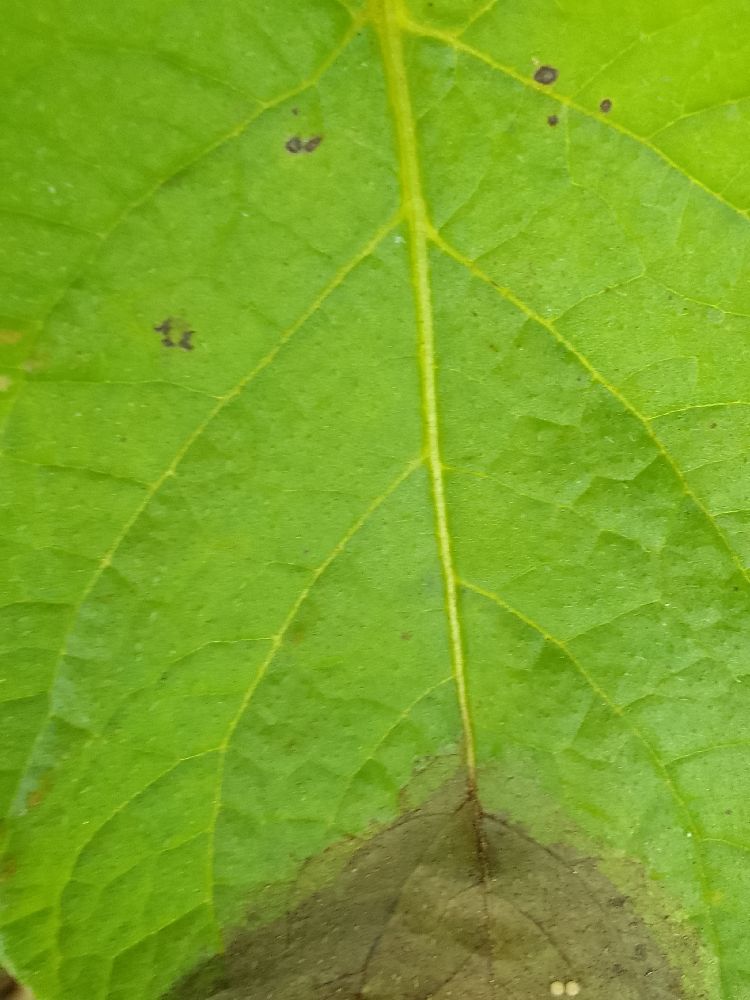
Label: Late blight